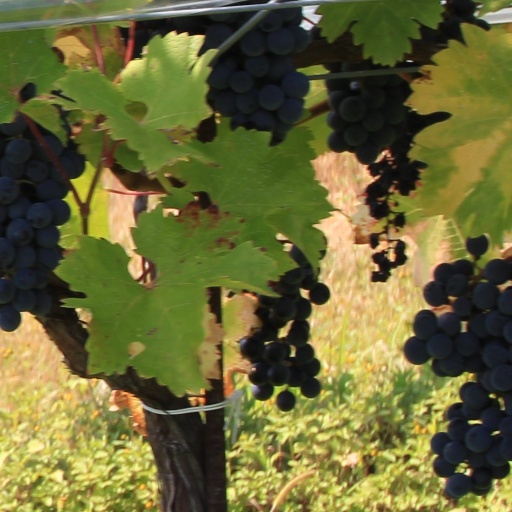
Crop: grape